Anglophone Crisis

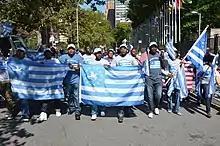
Anglophone Cameroonian expats marching in support of the Ambazonian cause

On 10 May, separatist fighters assassinated the newly elected mayor of Mamfe, Ashu Priestly Ojong, and hours later the chief of the Babeke Telecentre, Kimi Samson, was murdered as well by suspected separatists. Tribal clashes took place in Ndu, where armed Fulani killed two civilians.